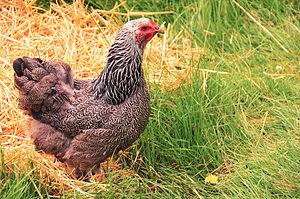
La brahma est une race de grosse poule domestique créée aux États-Unis.
Cette liste des races de poules américaines n'est pas exhaustive. Elle recense essentiellement les races rencontrées en Europe.